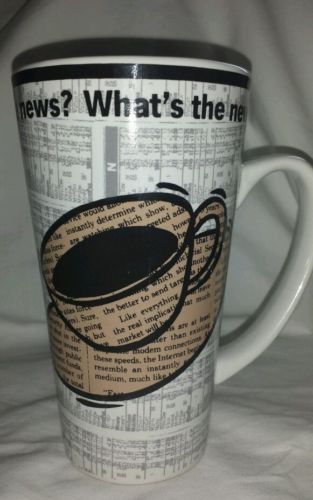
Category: mug